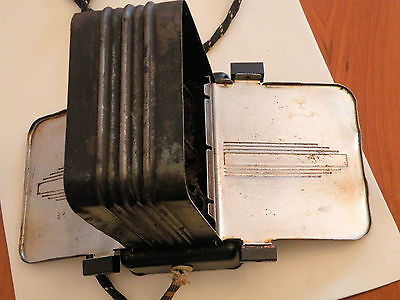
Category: toaster